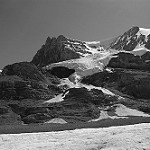
Label: B & W